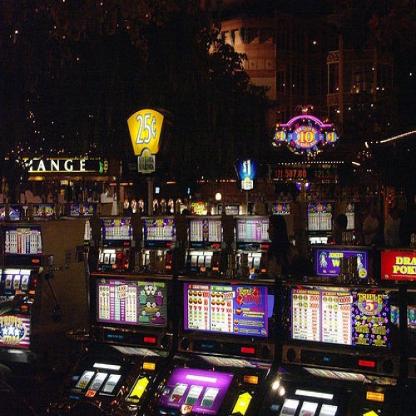
Scene: Indoor